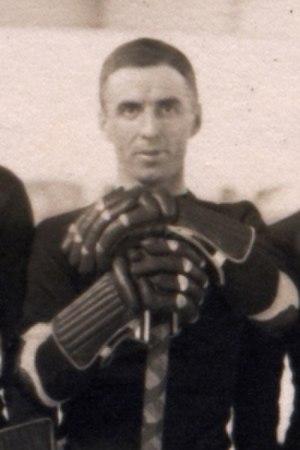
Lawrence McCormick est un hockeyeur sur glace américain. Lors des Jeux olympiques d'été de 1920 à Anvers, il remporte la médaille d'argent.